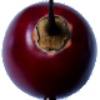
Label: Tamarillo 1